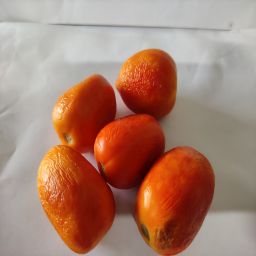
Crop: Tomato
Quality: Old